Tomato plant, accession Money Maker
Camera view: bottom (45 deg); turntable rotation: 60 degrees
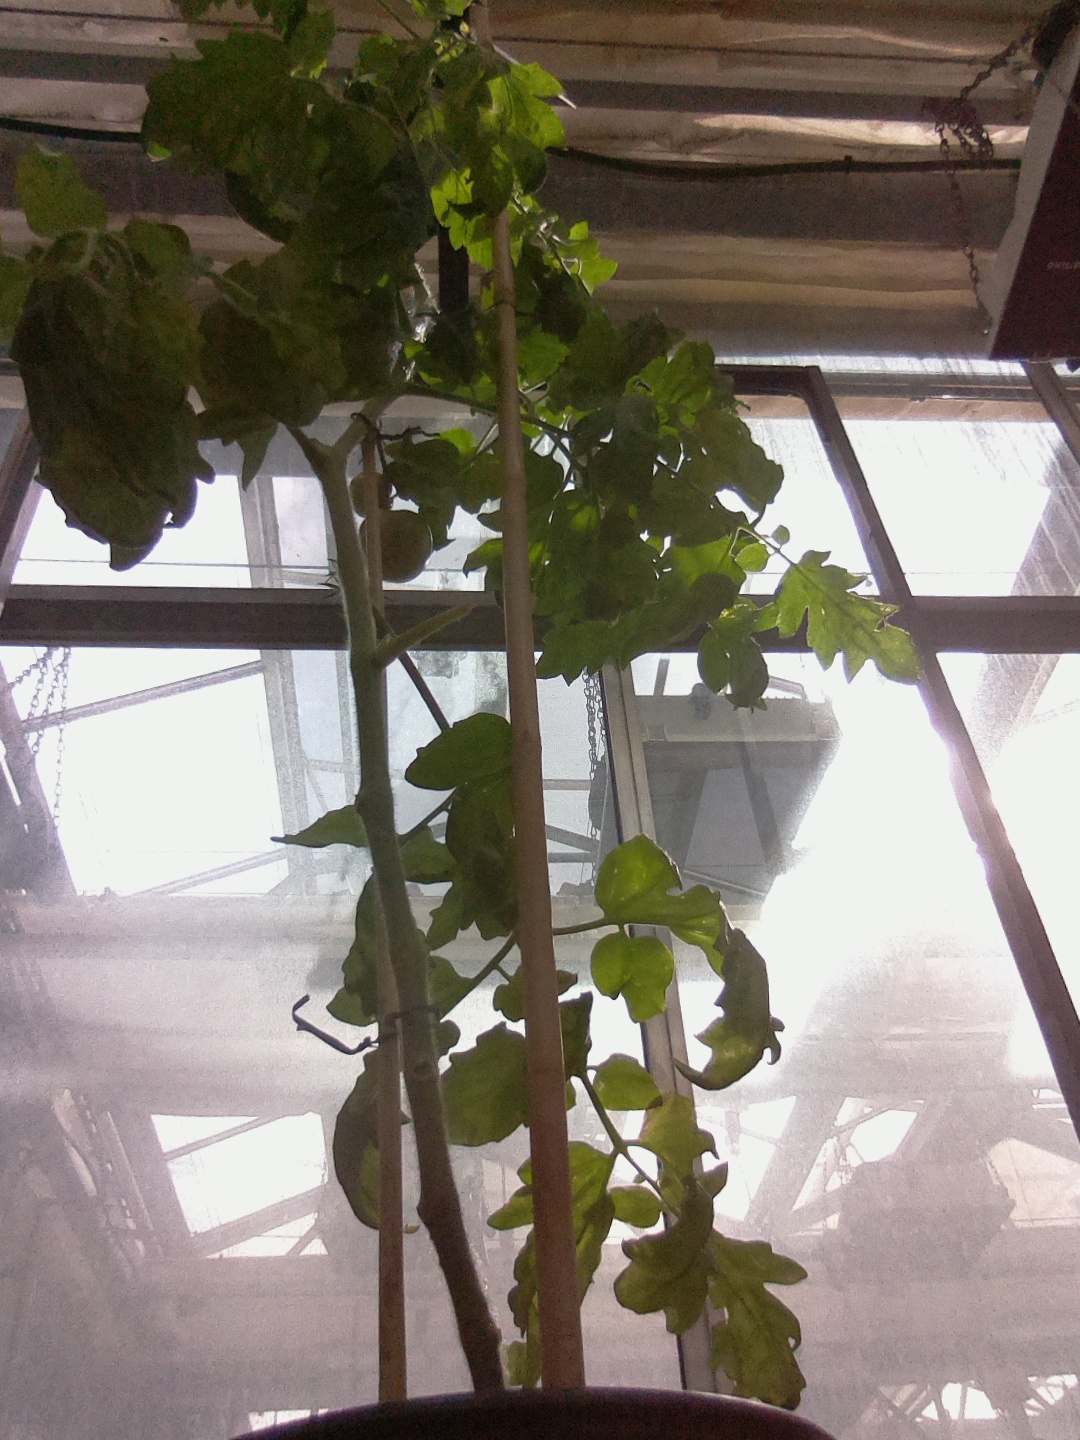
BBCH growth stage 73: 30%-40% of final fruit size